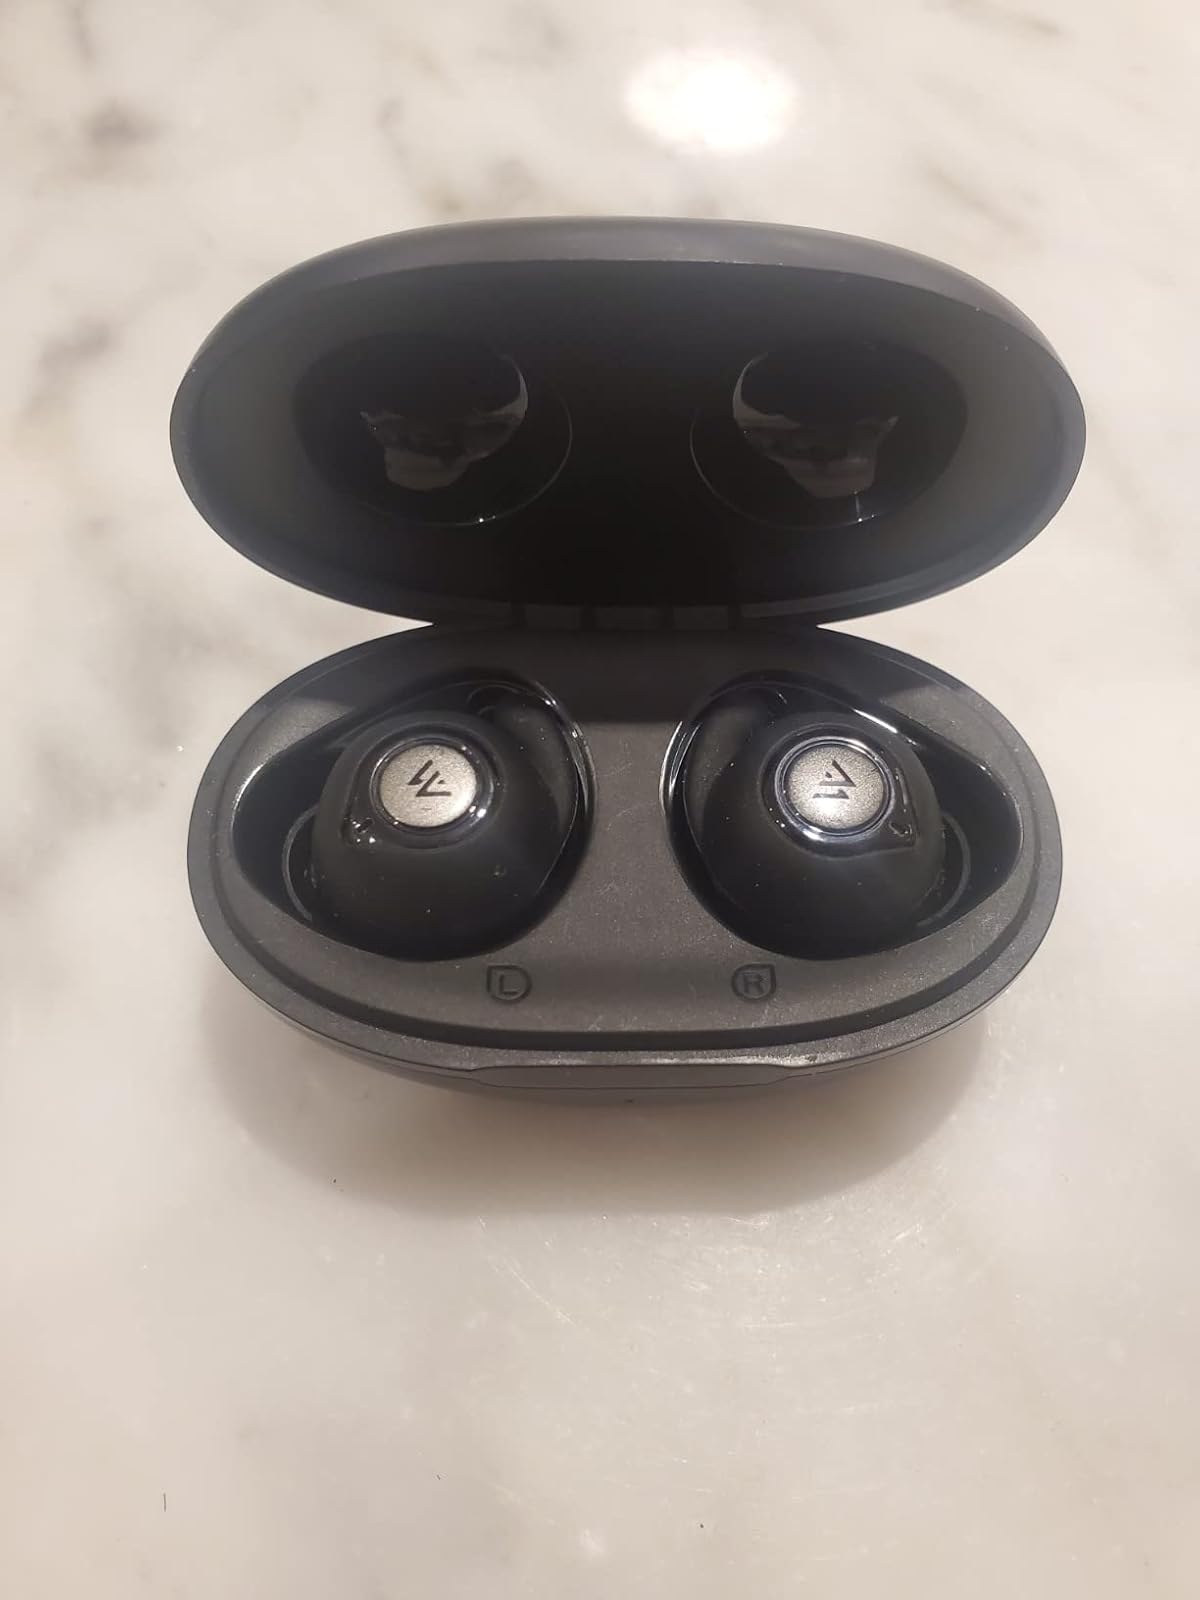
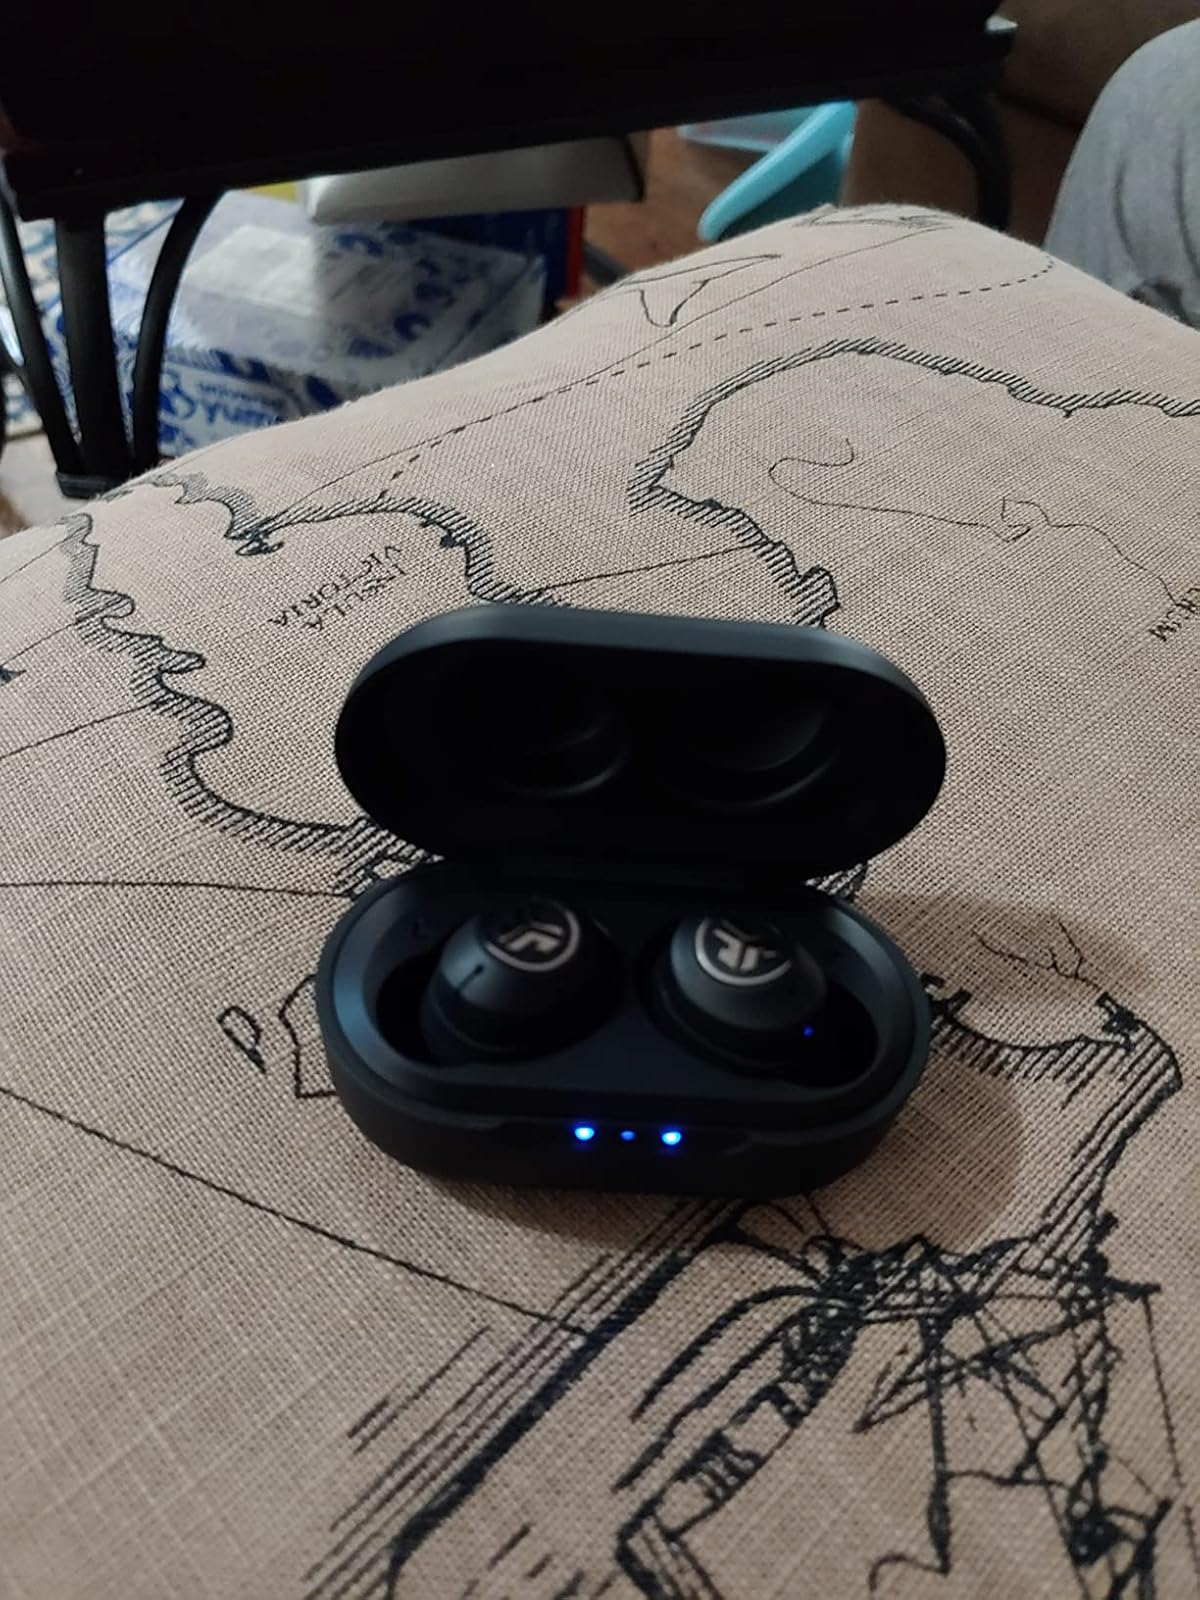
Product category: earbuds
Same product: no